Harald Næss

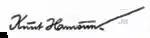
Næss would spend decades trying to locate all letters written by Nobel Prize-winning author, Knut Hamsun

Næss was born in Kristiansand, Norway on December 27, 1925. He completed his cand.philol. at the University of Oslo in 1952. During his studies, he lived in Lysaker with the elderly Elsa Dybwad and her family. Dybwad's deceased husband, Christian Dybwad, had been one of Knut Hamsun's groomsmen. Næss subsequently moved to Stabekk, where he lived with a family related to Hamsun's friend Erik Frydenlund. Frydenlund's daughter Signe showed Næss 70 previously unknown letters sent to her father.